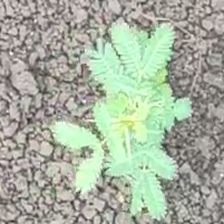
Weed species: Dwarf_cassia_(Chamaecrista pumila)